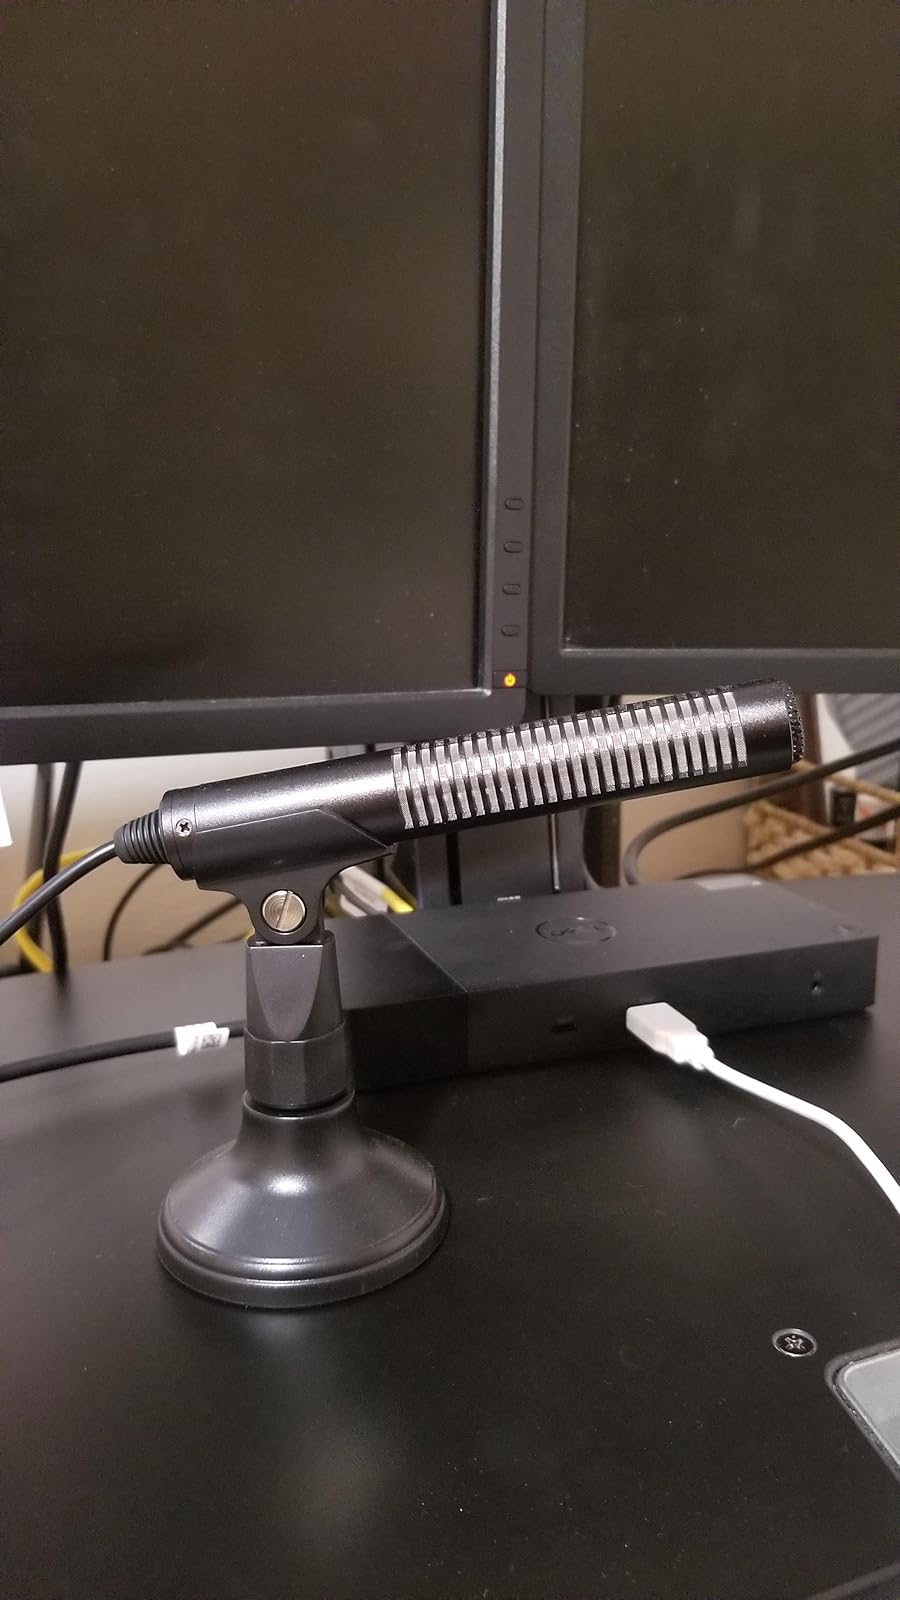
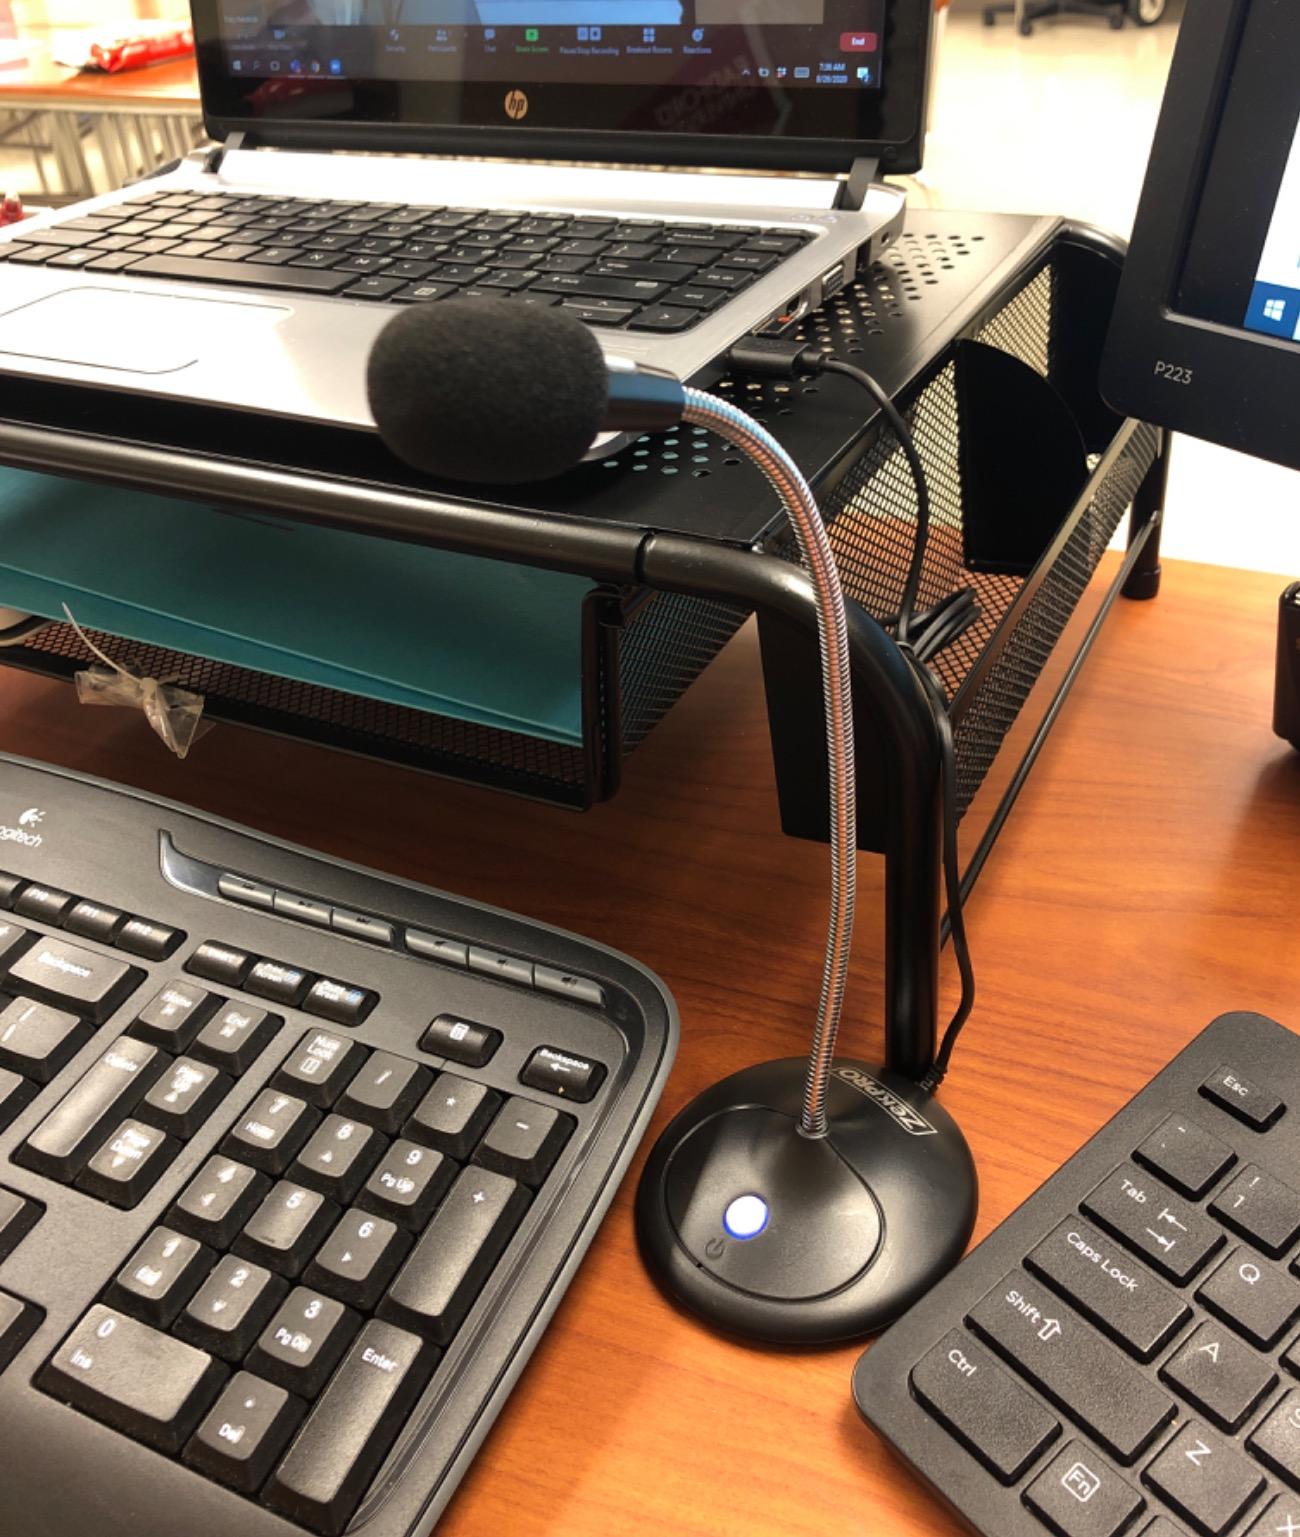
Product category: microphone
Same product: no